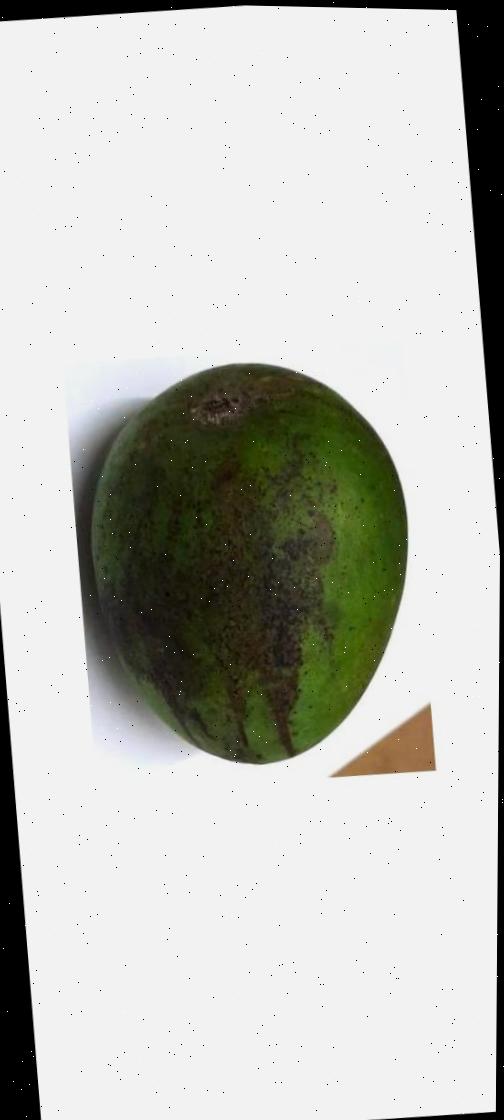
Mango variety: Harivanga